Bee Gees

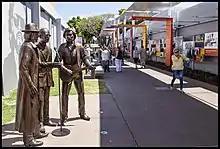
Bee Gees Way in Redcliffe with 2015 statue

In mid 1970, according to Barry, "Robin rang me in Spain where I was on holiday [saying] 'let's do it again'". By 21 August 1970, after they had reunited, Barry announced that the Bee Gees "are there and they will never, ever part again". Maurice said, "We just discussed it and re-formed. We want to apologise publicly to Robin for the things that have been said." Earlier, in June 1970, Robin and Maurice recorded a dozen songs before Barry joined and included two songs that were on their reunion album. Around the same time, Barry and Robin were about to publish the book "On the Other Hand". They also recruited Geoff Bridgford as the group's official drummer. Bridgford had previously worked with the Groove and Tin Tin and played drums on Maurice's unreleased first solo album.